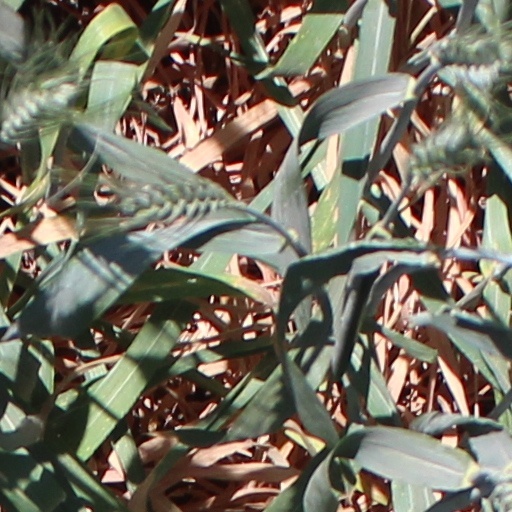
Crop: wheat